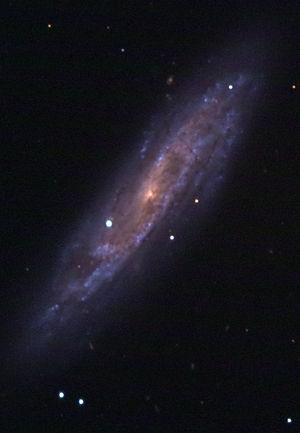
NGC 2770 est une galaxie spirale située dans la constellation du Lynx à environ 89 millions d'années-lumière de la Voie lactée. Elle a été découverte par l'astronome germano-britannique William Herschel en 1785.